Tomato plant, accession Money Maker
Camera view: tilt-top (135 deg); turntable rotation: 90 degrees
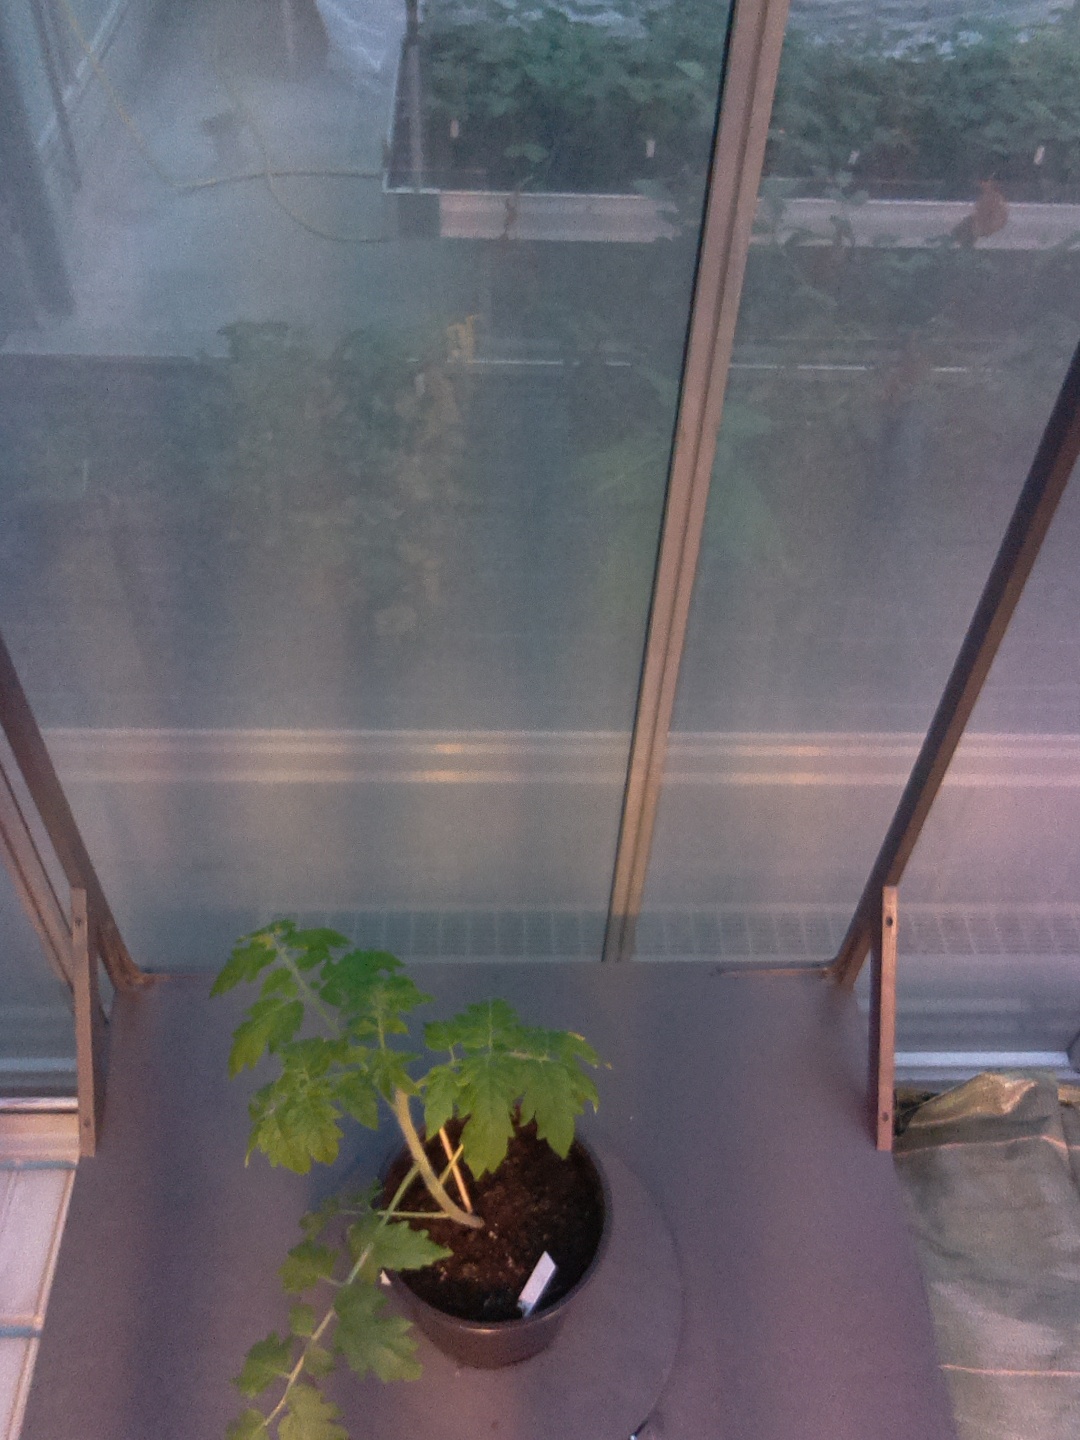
BBCH growth stage 14: 8 of true leaves visible